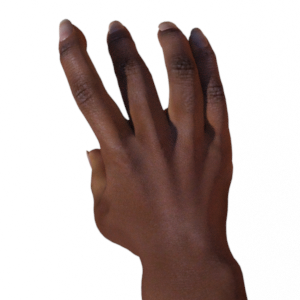
Label: paper